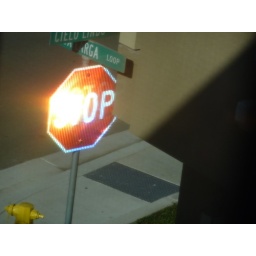
This stop sign in the street below my window is reflecting sunlight into my home.